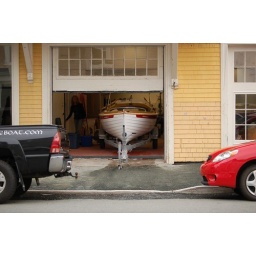
A new boat building shop in Lunenburg gets ready to make a delivery